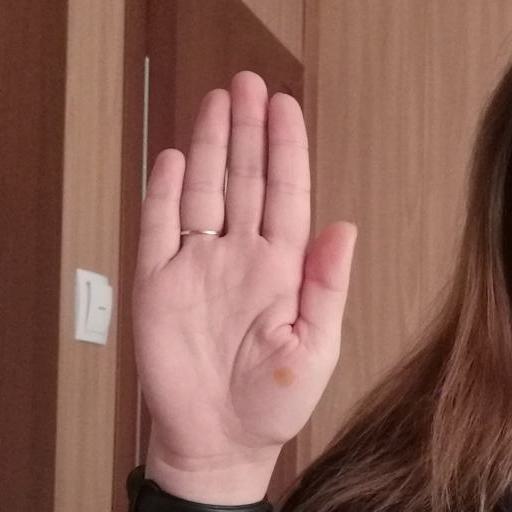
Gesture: stop